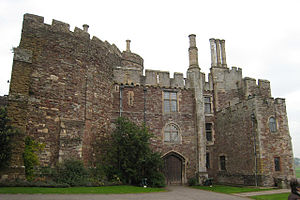
Borge og slotte i England / Gloucestershire
Denne liste over borge og slotte i England er ikke en liste over alle bygninger og steder, hvor ordet ”castle” indgår i navnet eller en liste over bygninger, som er en borg i middelalderlig henseende. Det er heller ikke en liste over alle borge og slotte, der nogensinde er bygget i England: Mange er forsvundet sporløst, men er hovedsageligt en liste over bygninger og ruiner. De bygninger, som er bevaret, er alle blevet ændret i løbet af historien.